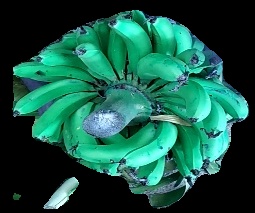
Variety: pachbale
Grade: grade3